Wesley Methodist Church, Singapore

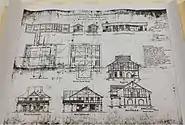
Architecture Drawing of the Fort Canning Church's Parsonage

The building is in a toned-down Gothic Revival style, built of red brick with tracery and mullion details in white stone or stucco. It was designed by David McLeod Craik of Swan and Maclaren. The interior originally consisted of a nave and two transepts, with a wooden hammerbeam roof. The church was extensively remodelled and extended in 1977 and 1988, doubling the length of the nave. Aisles were also provided by turning the original windows into arched openings and extending the roof. Additional rooms were created in extensions to the transepts, and a new building containing a multi-purpose hall and more rooms constructed beside it. This building was decorated in the same colour scheme as the original church, but with few other similarities. While the capacity of the church was greatly increased, the building lost most of its original façades, as well as much (if not most) of its original exterior appearance. Seemingly oddly-placed gothic finials emerging from the tiled roof indicate where the original façades once were. Although the new construction used the same combination of brick and plaster as the original structure, it is quite utilitarian and lacks the details and grace of the original, both on the exterior and interior. For instance, the new portion of the nave has a plain pitched roof without the carved wooden hammerbeams in the older portion, and the placement of windows and other openings bears no relation to the original structure.